Almaty

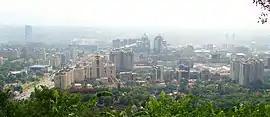
View of Almaty from Kök-Töbe

Theatrical art began to develop in the city of Verny a few years after the construction of the Russian fort. On 21 November 1872, the Society of Dramatic Art Lovers staged the first production in the city: A. N. Ostrovsky's play, "Stay in Your Own Sled". Later, plays were performed at public, military, and commercial gatherings. An abridgement of Glinka's opera "A Life for the Tsar" was the first opera staged in the city, by the Kolpakovsky three-year city school on 23 February 1913 at the Commercial Assembly, to commemorate the tercentenary of the Romanov dynasty.